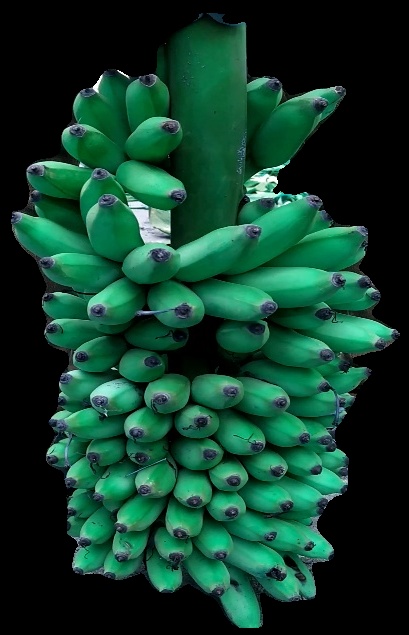
Variety: elakki-bale
Grade: grade1